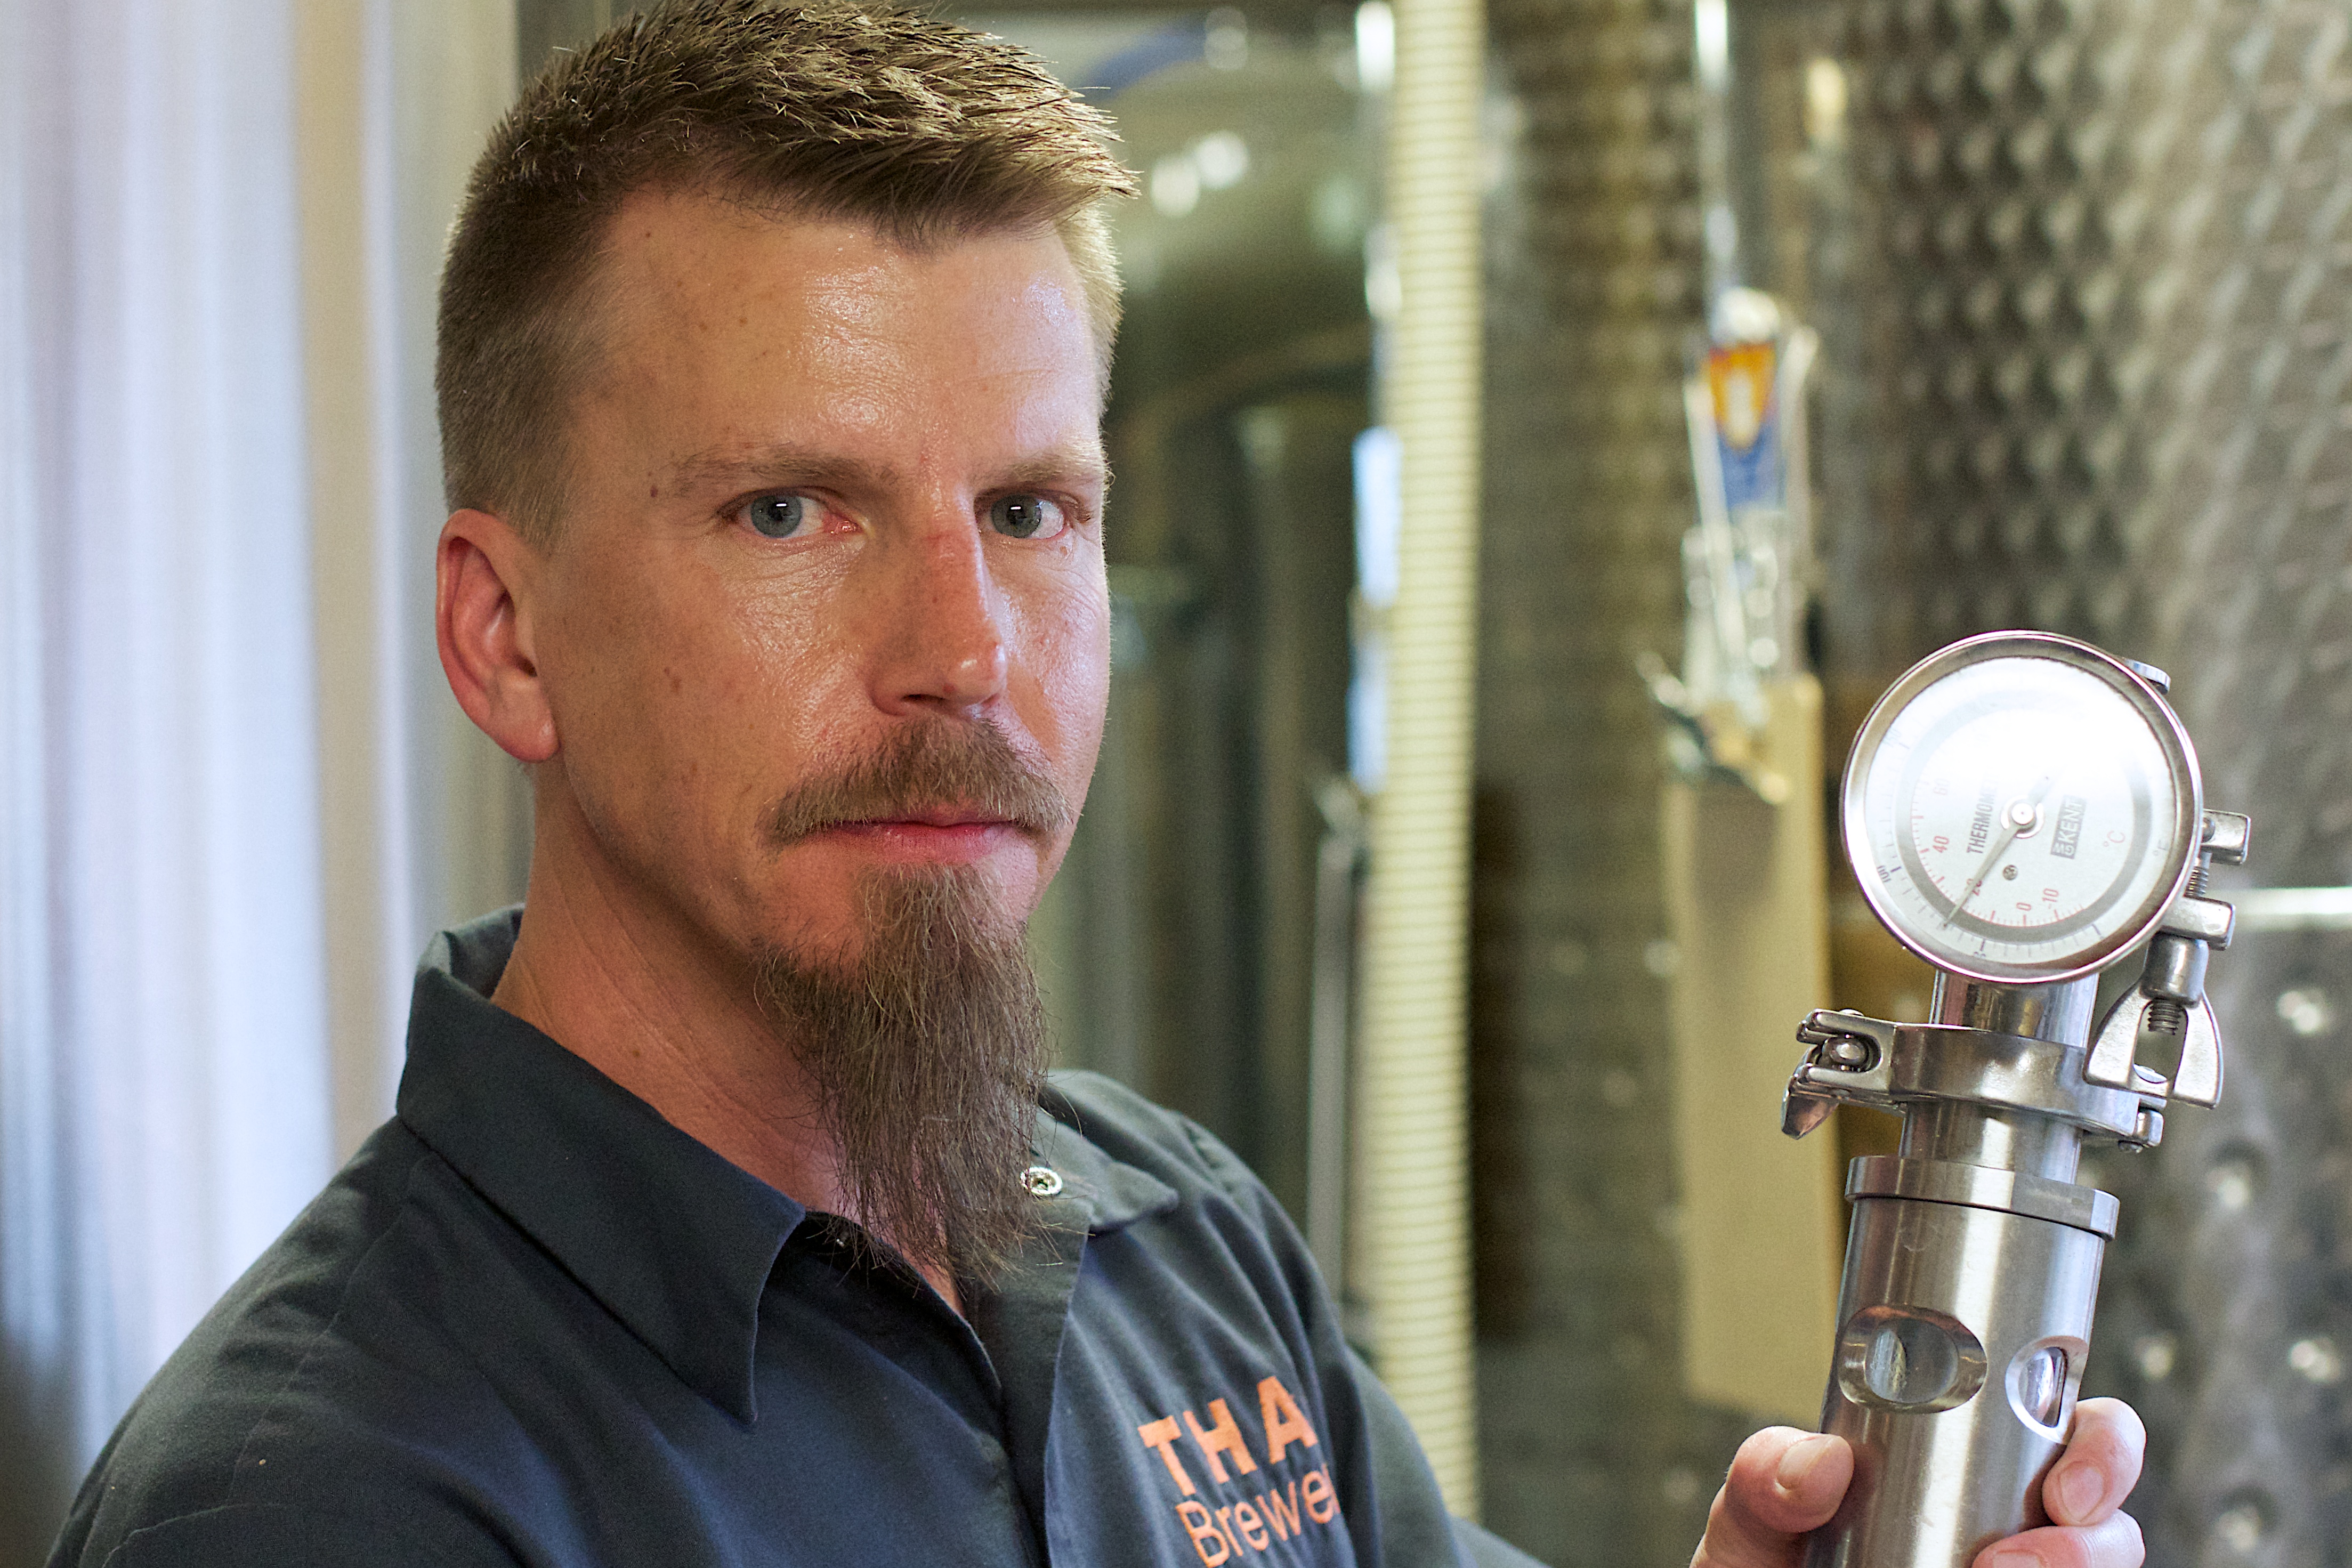
person, beer, thatbrewery, facial hair